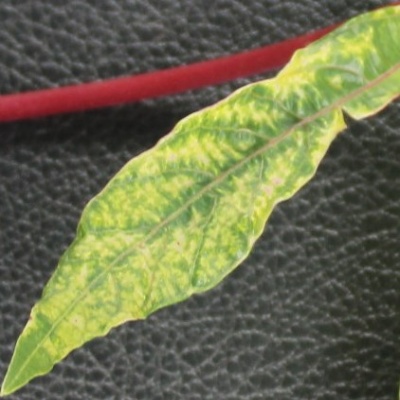
Crop: Cassava
Condition: mosaic